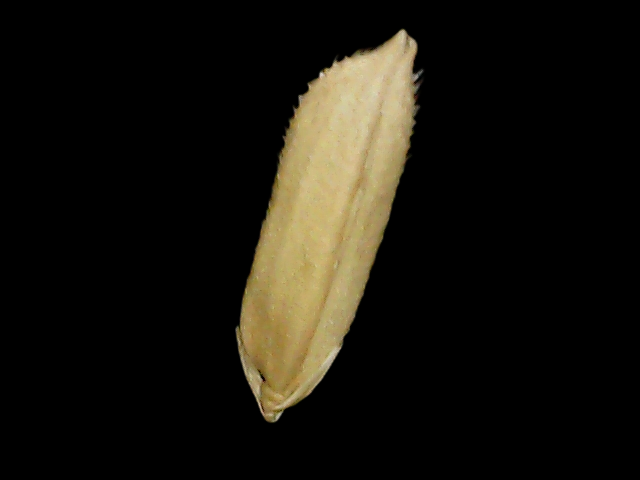
Rice variety: Binadhan14